Lance Allred

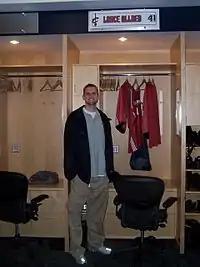
Allred in the Cleveland Cavaliers locker room

Allred began his professional career as an injury replacement for the French LNB club SPO Rouen Basket. He averaged 5.5 points and 3.9 rebounds in 11 games played. In January 2006, Allred was an injury replacement for another LNB club, JL Bourg Basket. In four games he averaged 2.5 points and 1.5 rebounds. Allred then played for Club Bàsquet Llíria of the Spanish LEB2 league, averaging 15.0 points (on 60.2% shooting) and 7.2 rebounds in 10 games.